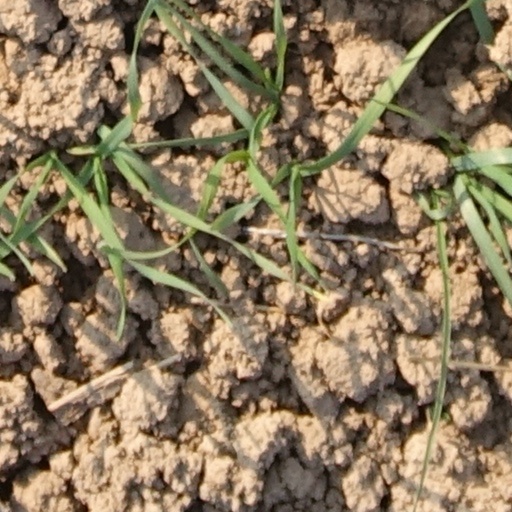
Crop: wheat